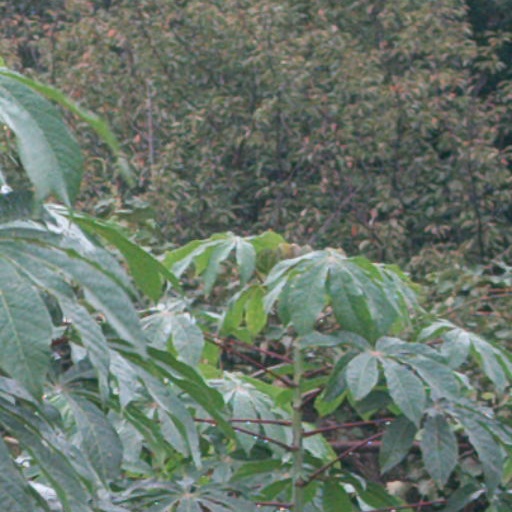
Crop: cassava